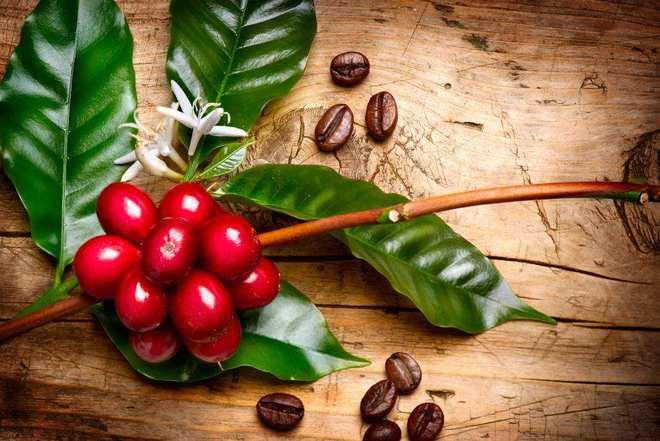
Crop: unknown
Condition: coffee